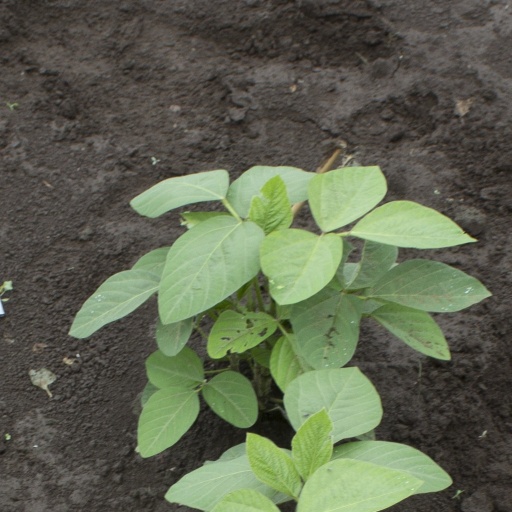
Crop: soybean